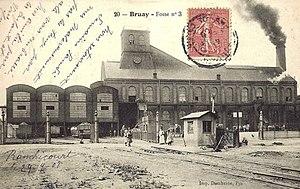
La Fosse n° 3 - 3 bis - 3 ter de la Compagnie des mines de Bruay était un charbonnage constitué de trois puits situé à Bruay-la-Buissière, Pas-de-Calais, Nord-Pas-de-Calais, France.
La fosse nᵒ 3 - 3 bis - 3 ter de la Compagnie des mines de Bruay est un ancien charbonnage du Bassin minier du Nord-Pas-de-Calais, situé à Bruay-la-Buissière. Le premier puits commencé le 27 octobre 1866 permet à la fosse d'extraire à partir de mars 1870. À cette date, et depuis deux ans, seule la fosse nᵒ 1 est productive, puisque la fosse nᵒ 2 a été abandonnée à cause de fortes venues d'eau. La fosse est rapidement très productive. Un puits nᵒ 3 bis est ajouté en juin 1891 et un puits nᵒ 3 ter en juin 1916. D'immenses cités minières sont établis. La fosse possède deux terrils nᵒˢ 10 et 10 bis, 3 de Bruay Ouest et 3 de Bruay Est.